The Bottomless Bag

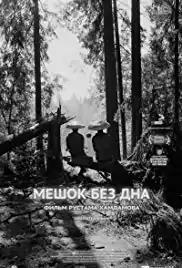
Film poster

The Bottomless Bag is a 2017 Russian historical drama film directed by Rustam Khamdamov. The film is based on Ryunosuke Akutagawa's 1922 story In a Grove which takes place during the times of Tsar Alexander II.